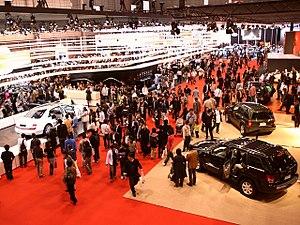
La 45ᵉ édition du Tokyo Motor Show a lieu du 27 octobre au 5 novembre 2017, au centre de convention Tokyo Big Sight de Tokyo.
Le salon de l'automobile de Tōkyō, est un salon automobile international qui se déroule tous les deux ans, les années impaires, généralement dans la période octobre-novembre, au centre de convention Tokyo Big Sight de Tokyo.
La 46ᵉ édition du Tokyo Motor Show a lieu du 24 octobre au 4 novembre 2019, au centre de convention Tokyo Big Sight de Tokyo.